No. 5 Wing RAF

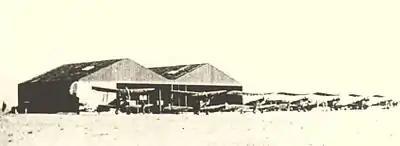
BE2cs at Ismailia aerodrome.

The wing had 25 aircraft at its disposal: 17 BE2s and 8 Martinsydes. A further 5 aircraft were detached to Arabia. Although the Martinsydes were the best fighting machines available, they were prone to overheating in the hot climate, and were inferior to the two German Halberstadts that had caused several casualties during the First Battle of Gaza.